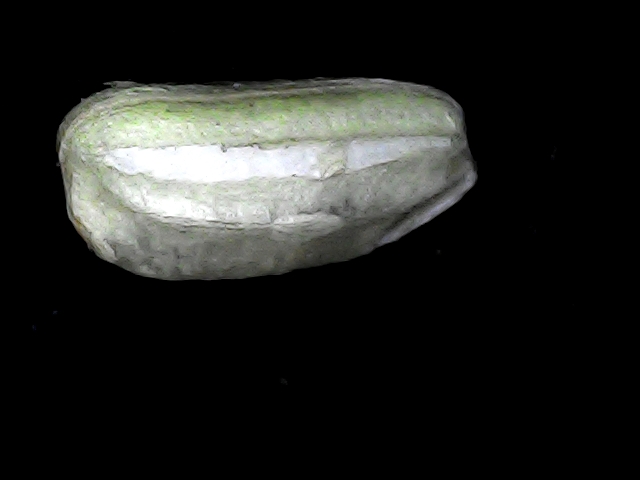
Rice variety: BD33